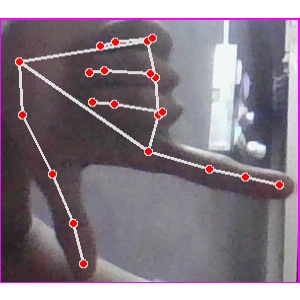
अक्षर: ख